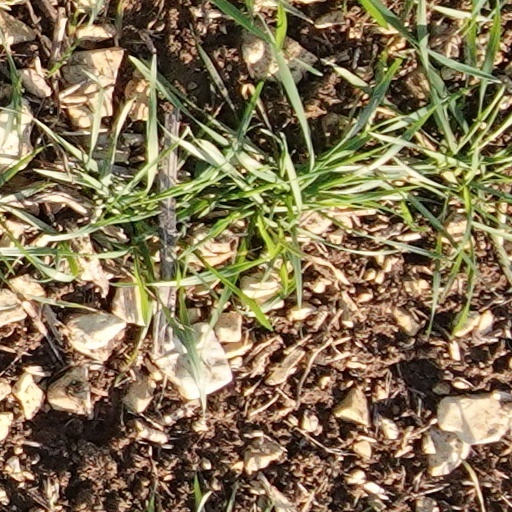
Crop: wheat